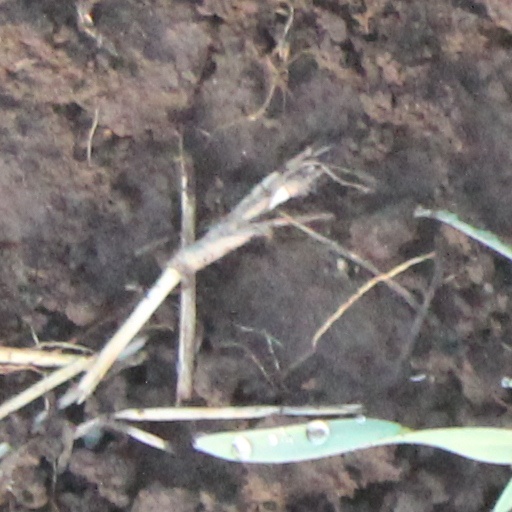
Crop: wheat